Battle of Boyacá

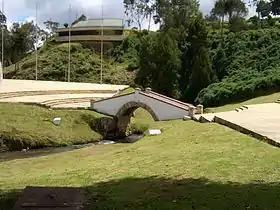
The Boyaca Bridge, the original bridge no longer exists. This replica bridge was built by the order of President Marco Fidel Suarez in 1919 in commemoration of the 100th anniversary of the battle.

Anzoátegui then ordered a flank attack on the Spanish rearguard: battalions Barcelona and Bravos de Paez were to attack on the right side while the Legion Britanica and Rifles Battalion attacked on the left. The British Legion was a special forces squad composed of British and Irish people, which aided the revolutionary army in certain key battles for independence in South American countries. Unable to cross the river the Spanish assumed battle positions by the Casa de Teja: in the center they positioned three artillery pieces surrounded by the King's 1st infantry battalion to the left and the King's 2nd infantry battalion on the right, and on the wings, the Mounted Grenadiers and Dragoon cavalry units. Arthur Sandes commander of Rifles Battalion charged the royalist artillery. This charge disrupted the arming of the 3 artillery pieces the Spanish possessed (they had transported them unassembled) only one of them was able to be assembled which allowed it to fire 3 shots before the gun carriage that supported it broke rendering it useless. Outnumbered, the Spanish rear guard began to retreat without any clear direction. Therefore, Bolívar ordered lancers units to attack the center of the Royalist infantry, the 3rd and 5th companies of the Granadan Dragoons charged the Patriot cavalry however the patriot cavalry conducted a turn face maneuver causing the dragoons to retreat as the patriot lancers had longer lances than they did. The other Spanish cavalry squadron the Mounted Grenadiers, ran away from the battle via the road towards Samaca. The charge of two patriot army cavalry squadrons caused panic amongst the Spanish troops, who were formed up in a column to resist the attack, although they were given the order to perform a bayonet charge this was not carried out due to the panic and confusion. Barreiro and his officers tried in vain to contain the rout of their soldiers and dismounted from their horses which condemned them to easily be captured by their enemy.